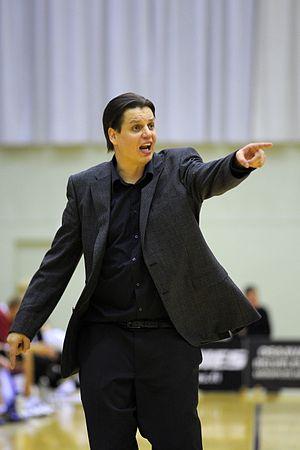
Jyri Lehtonen, né le 22 décembre 1973, à Turku, en Finlande, est un joueur et entraîneur de basket-ball finlandais. Il évolue au poste d'arrière.